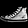
Label: Sneaker